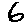
Label: 6